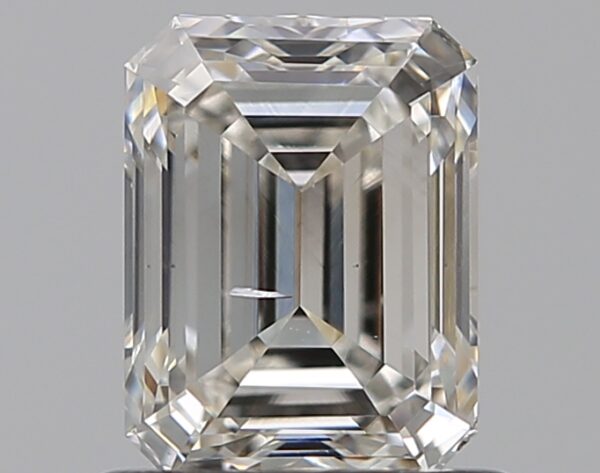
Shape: emerald
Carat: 0.9
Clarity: SI1
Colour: I
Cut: VG
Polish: EX
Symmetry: GD
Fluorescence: N
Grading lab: GIA
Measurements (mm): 6.16 x 4.65 x 3.19